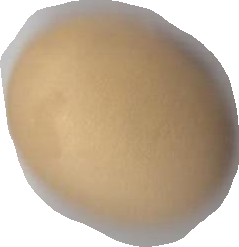
Variety: Anjasmoro